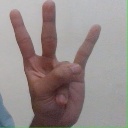
अक्षर: क्ष